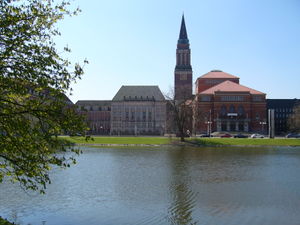
Kiel / Kultur
Kiels rådhus.
Kiel er en havneby i det nordlige Tyskland med 247.943 indbyggere. Den er hovedstad i delstaten Slesvig-Holsten og ligger ved Kielerfjorden, en del af Østersøen ud for Langeland og Ærø. De nærmeste større byer i området er Hamborg ca. 100 km mod syd og Lübeck. Den danske grænse ligger ca. 80 km mod nord. Ejderen har sit udspring i nærheden af Kiel. Selv om udspringet ligger tæt på Østersøen, bevæger floden sig den lange vej til Vesterhavet.